Question: Please indicate a possible affordance area of the jump_skateboard that can be used for riding
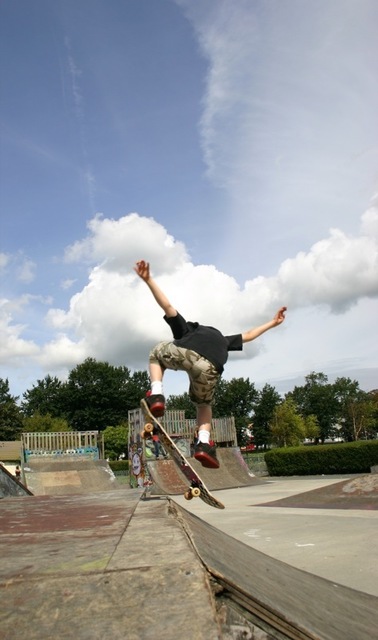
Answer: [137.484, 397.43, 225.946, 510.892]